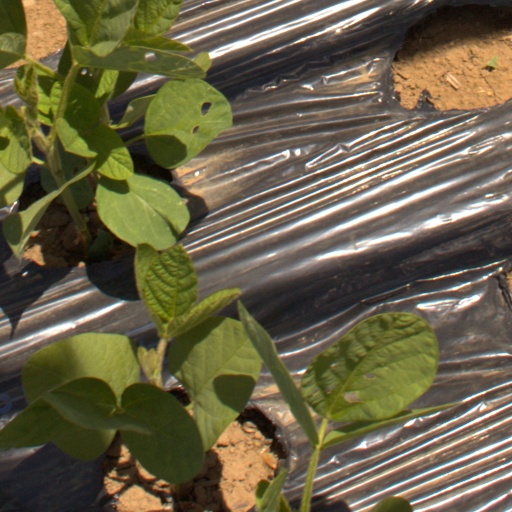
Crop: Jerusalem artichoke